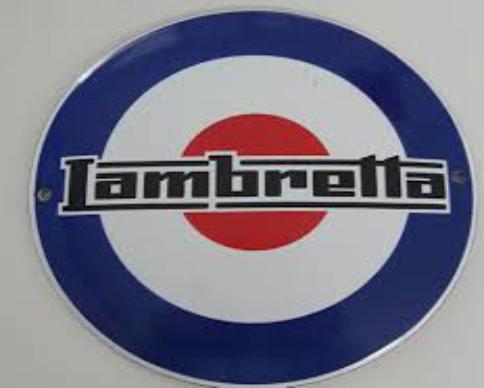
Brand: lambretta
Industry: Transportation